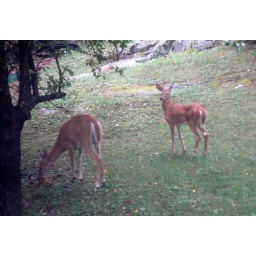
A common sight from our bedroom window as the deer move in to eat apples from the apple tree